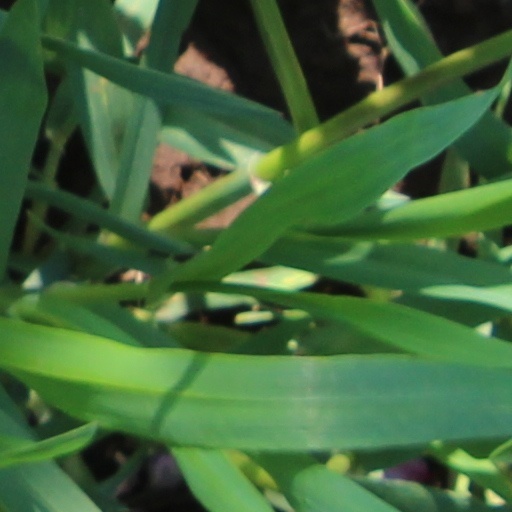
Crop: wheat